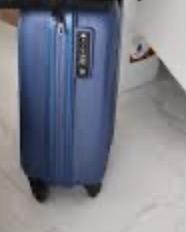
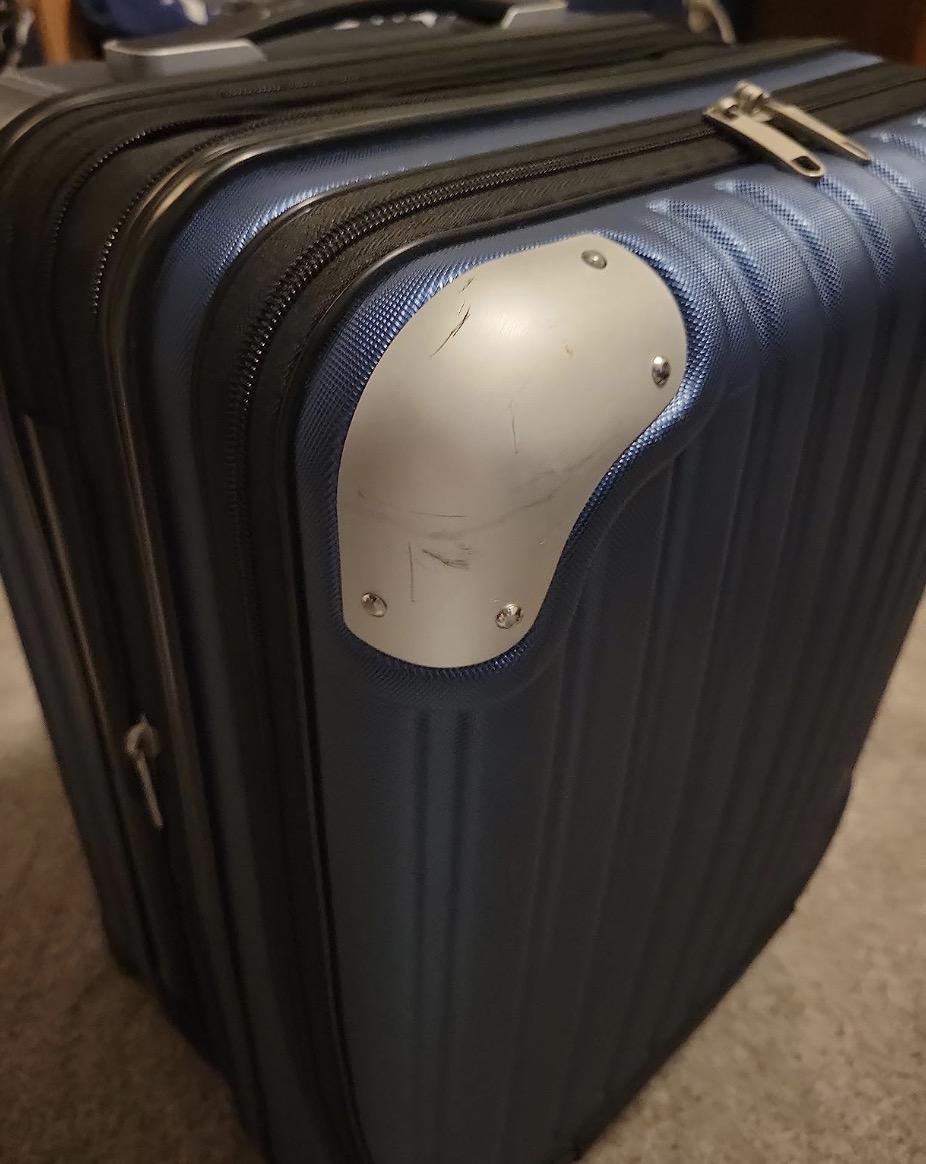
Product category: items_tea
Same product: no